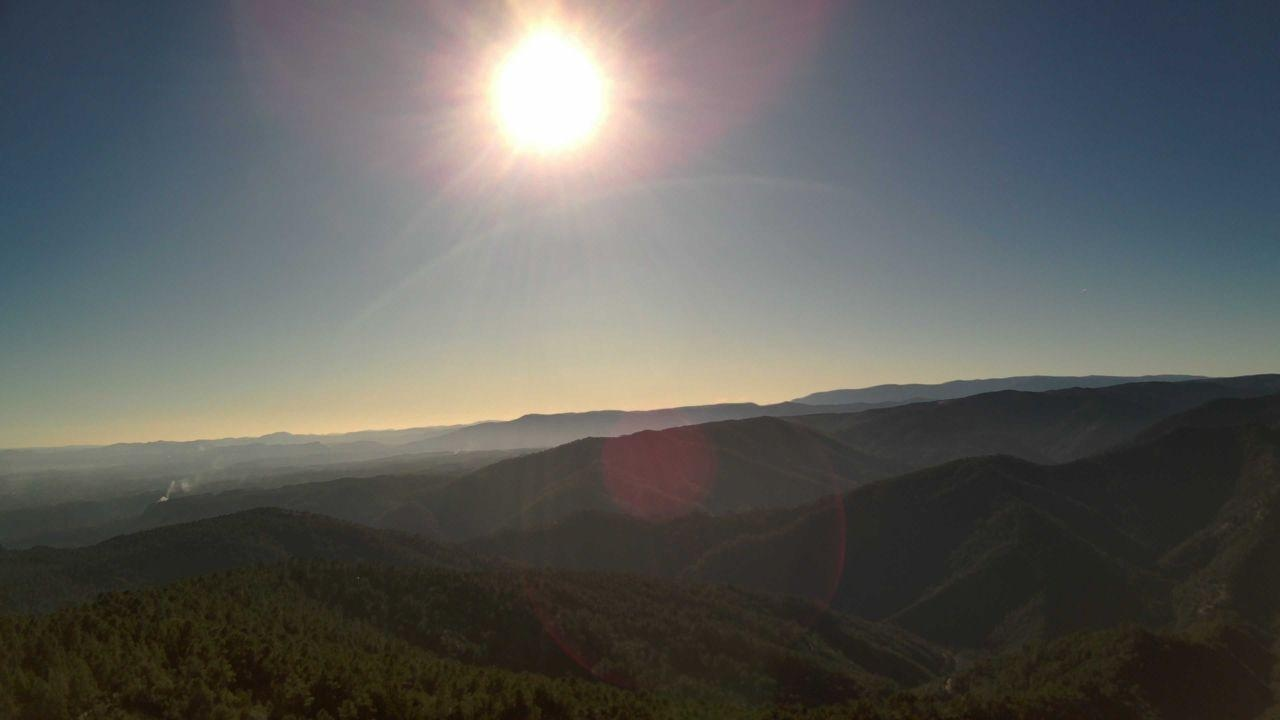
Fire: no
Smoke: yes